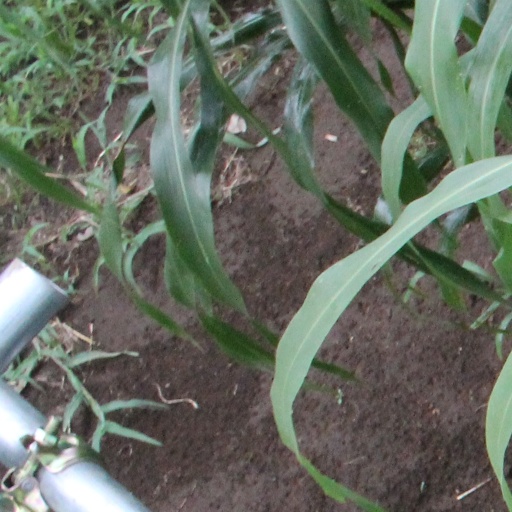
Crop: sorghum